5th Searchlight Brigade (United Kingdom)

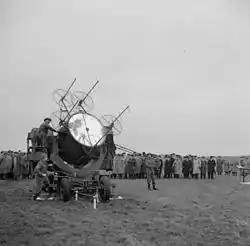
150 cm Searchlight fitted with SLC radar.

In the summer of 1941, AA Command began to receive purpose-built SLC radar in sufficient numbers to allow some S/Ls to be 'declustered' into single-light sites. These were redeployed into 'Indicator Belts' of radar-controlled S/L clusters covering approaches to the night-fighter sectors, repeated by similar belts covering AA Command's Gun Defence Areas (GDAs). Inside each belt was a 20-mile deep 'Killer Belt' of single S/Ls spaced at intervals in a 'Killer Belt' cooperating with night-fighters patrolling defined 'boxes'. The pattern was designed to ensure that raids penetrating deeply towards the Midlands GDAs would cross more than one belt, and the GDAs had more S/Ls at close spacing. The number of LAA units to protect Vital Points (VPs) such as aircraft factories and airfields was growing, albeit slowly. At this stage of the war, experienced units were being posted away to train for service overseas, which led to a continual turnover of units. However, newly formed units continued to join AA Command, the HAA and support units increasingly becoming 'Mixed' units, indicating that women of the Auxiliary Territorial Service (ATS) were fully integrated into them.